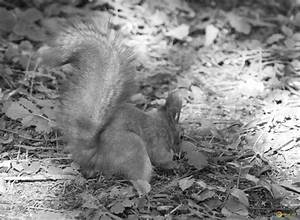
Label: scoiattolo